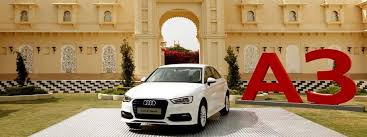
Label: noambulance